Charles Chauvel (politician)

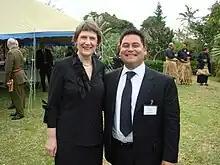
With former New Zealand Prime Minister Helen Clark

A member of the Labour Party since 1985, Chauvel has held a number of Labour Party positions including Chair of the Princes Street Branch, President of Young Labour (then known as Labour Socialist Youth), membership of the Party's controlling body (the New Zealand Council) and Policy council and co-Chair of Rainbow Labour.